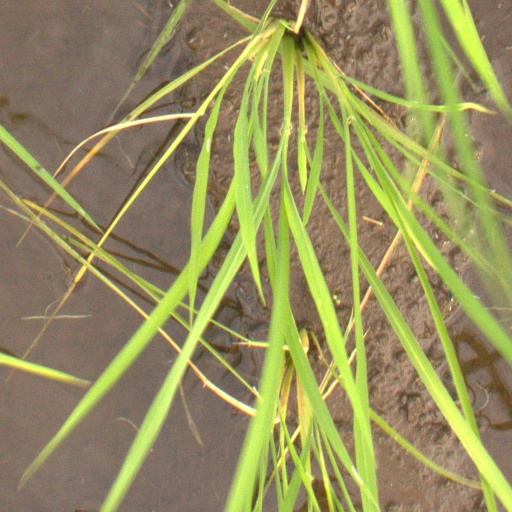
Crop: rice